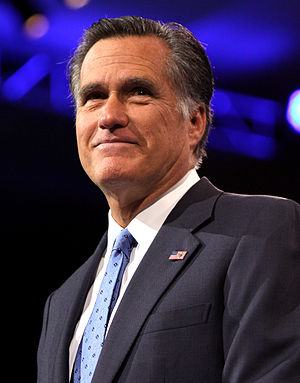
Mitt Romney
Mitt Romney i 2013
Willard Mitt Romney er en amerikansk forretningsmand og politiker tilhørende Det republikanske parti. Han var delstaten Massachusetts' 70. guvernør fra 2002 til 2007. Han har i to omgange forsøgt at opnå nominering som republikanernes præsidentkandidat. Første gang til valget i 2008, hvor han tabte til John McCain.